Cedar Breaks National Monument Caretaker's Cabin

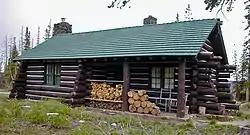

The Caretaker's Cabin is a historic log cabin in the Cedar Breaks National Monument in southeastern Iron County, Utah, United States, that is listed on the National Register of Historic Places (NRHP).